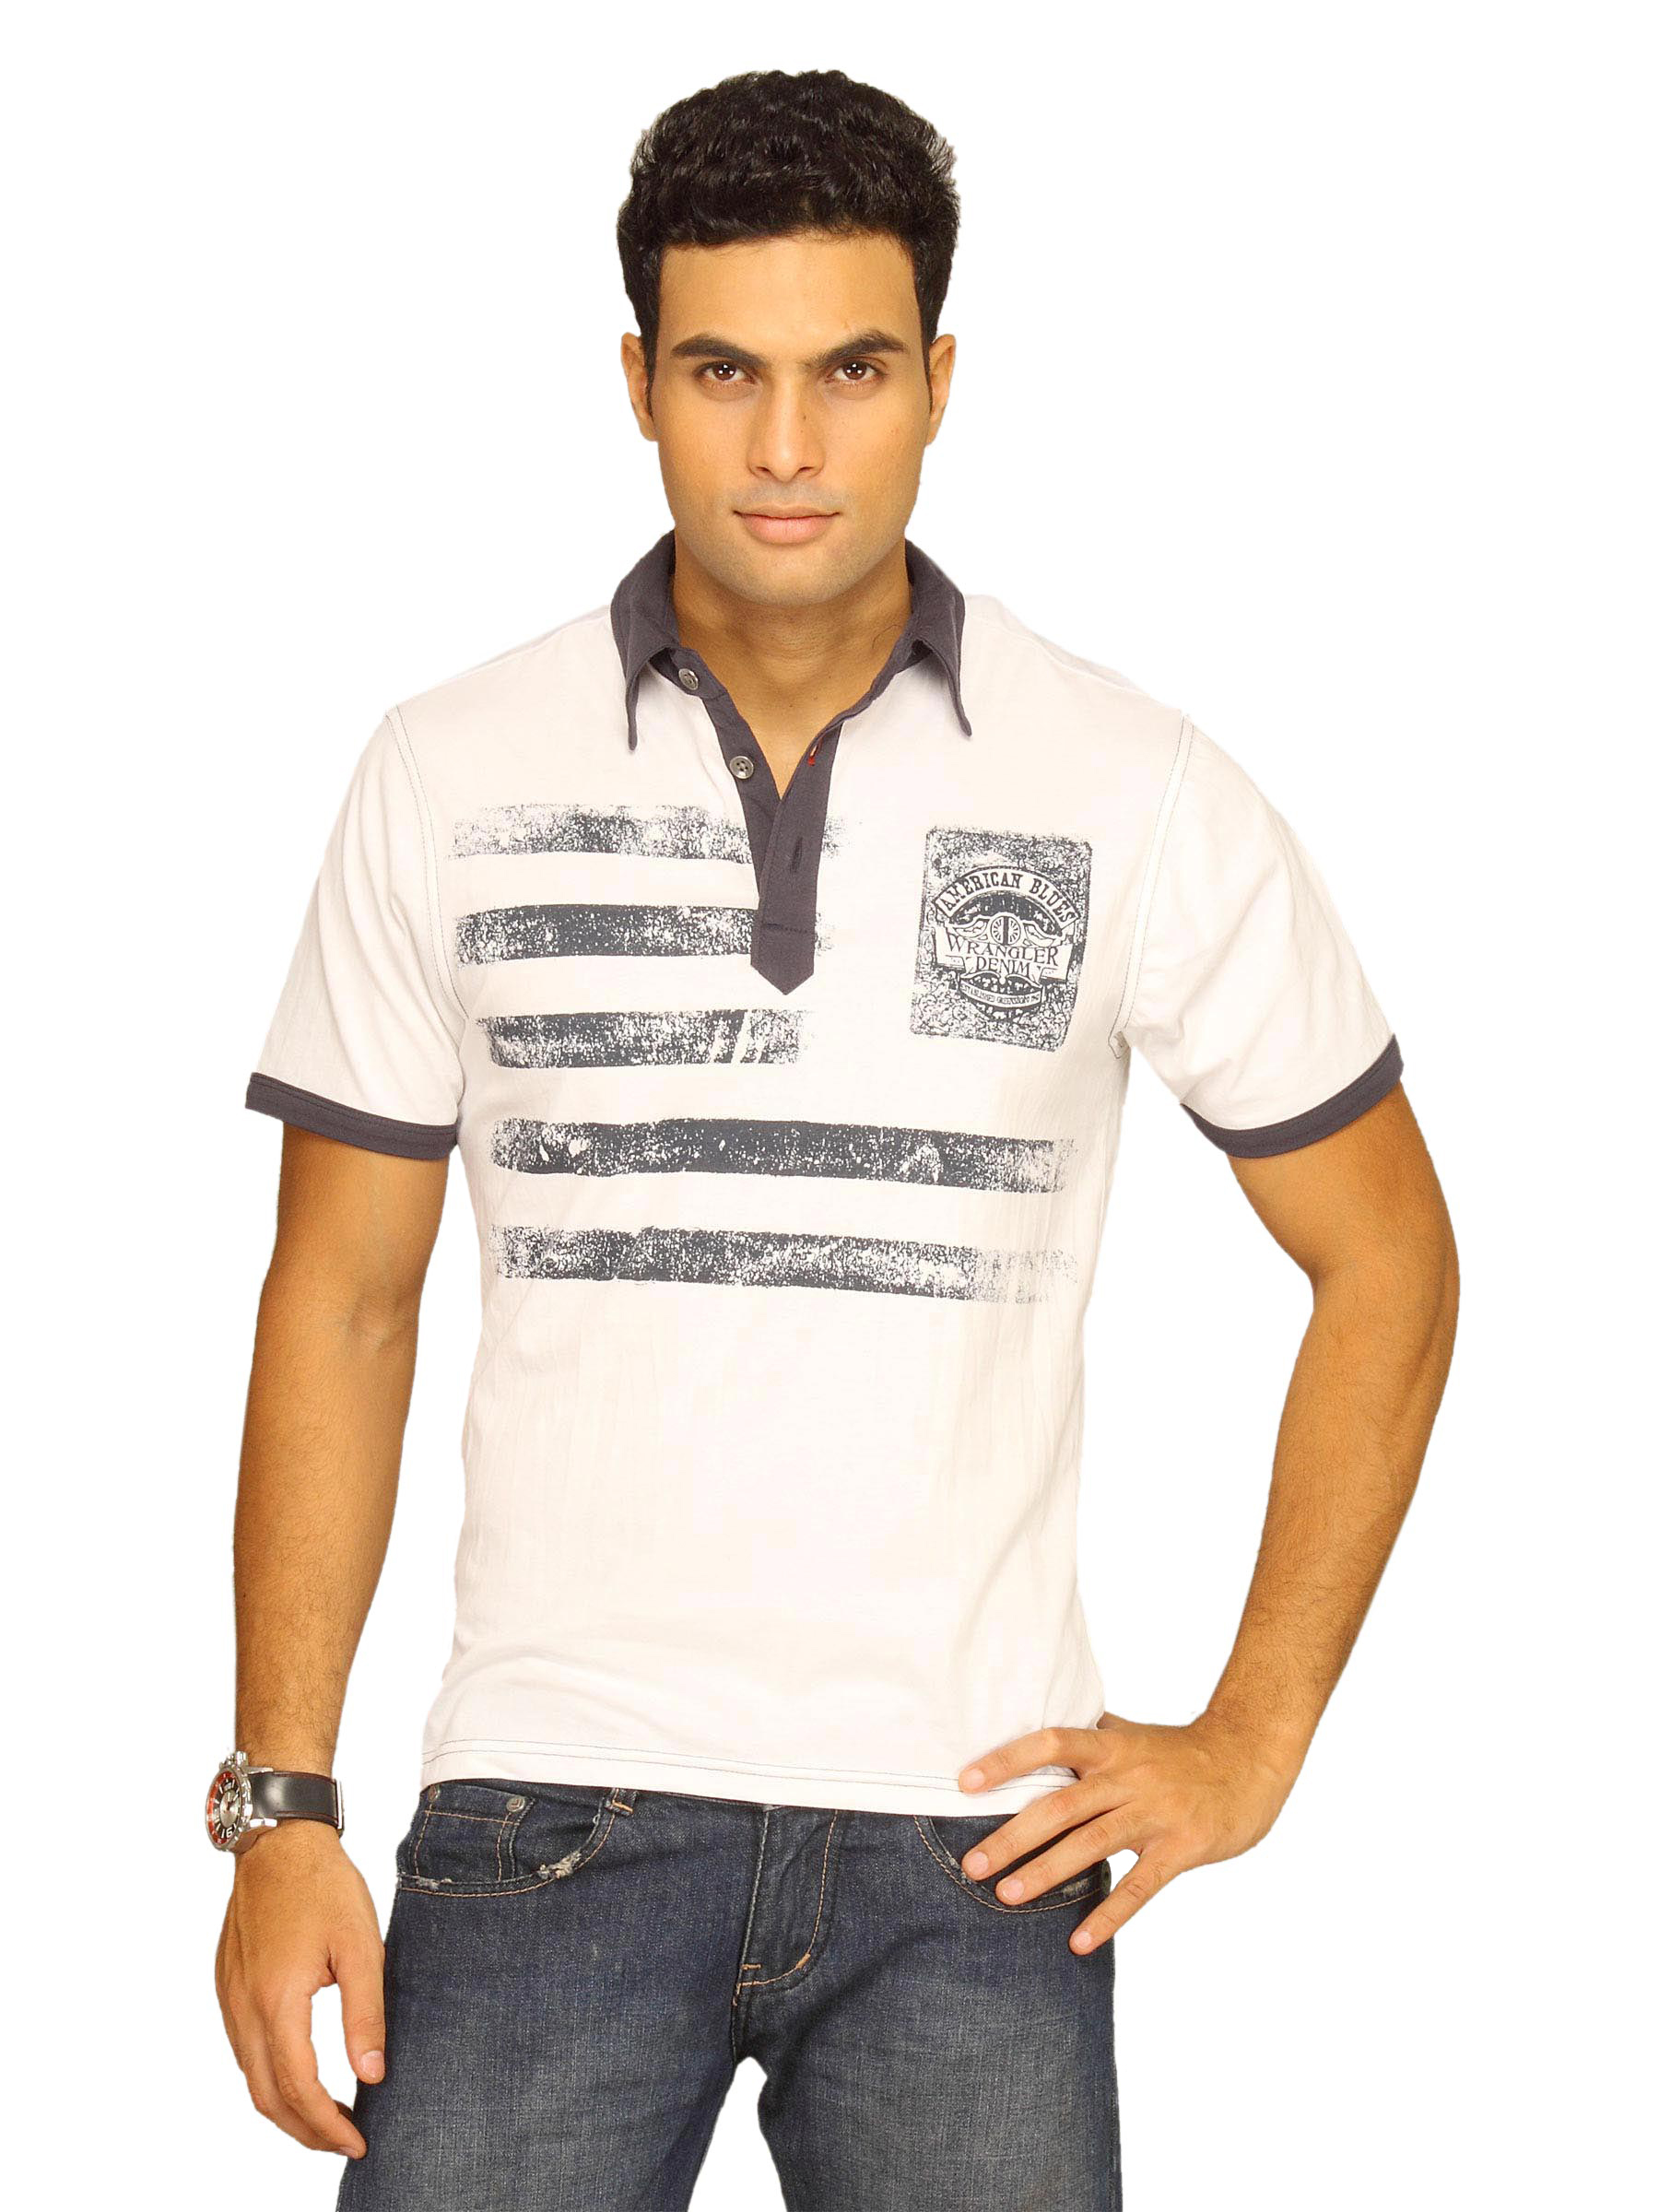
Wrangler Men's Blues Printed Polo White T-shirt
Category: Apparel / Topwear / Tshirts
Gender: Men
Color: White
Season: Summer 2011
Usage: Casual